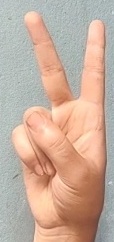
ASL sign: 2